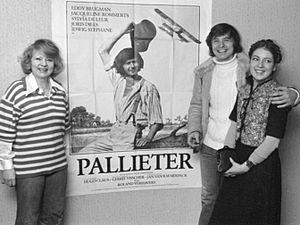
Pallieter est un film dramatique belgo-néerlandais de Roland Verhavert de 1976 d'après le roman homonyme de Félix Timmermans et réalisé d'après un scénario d'Hugo Claus.